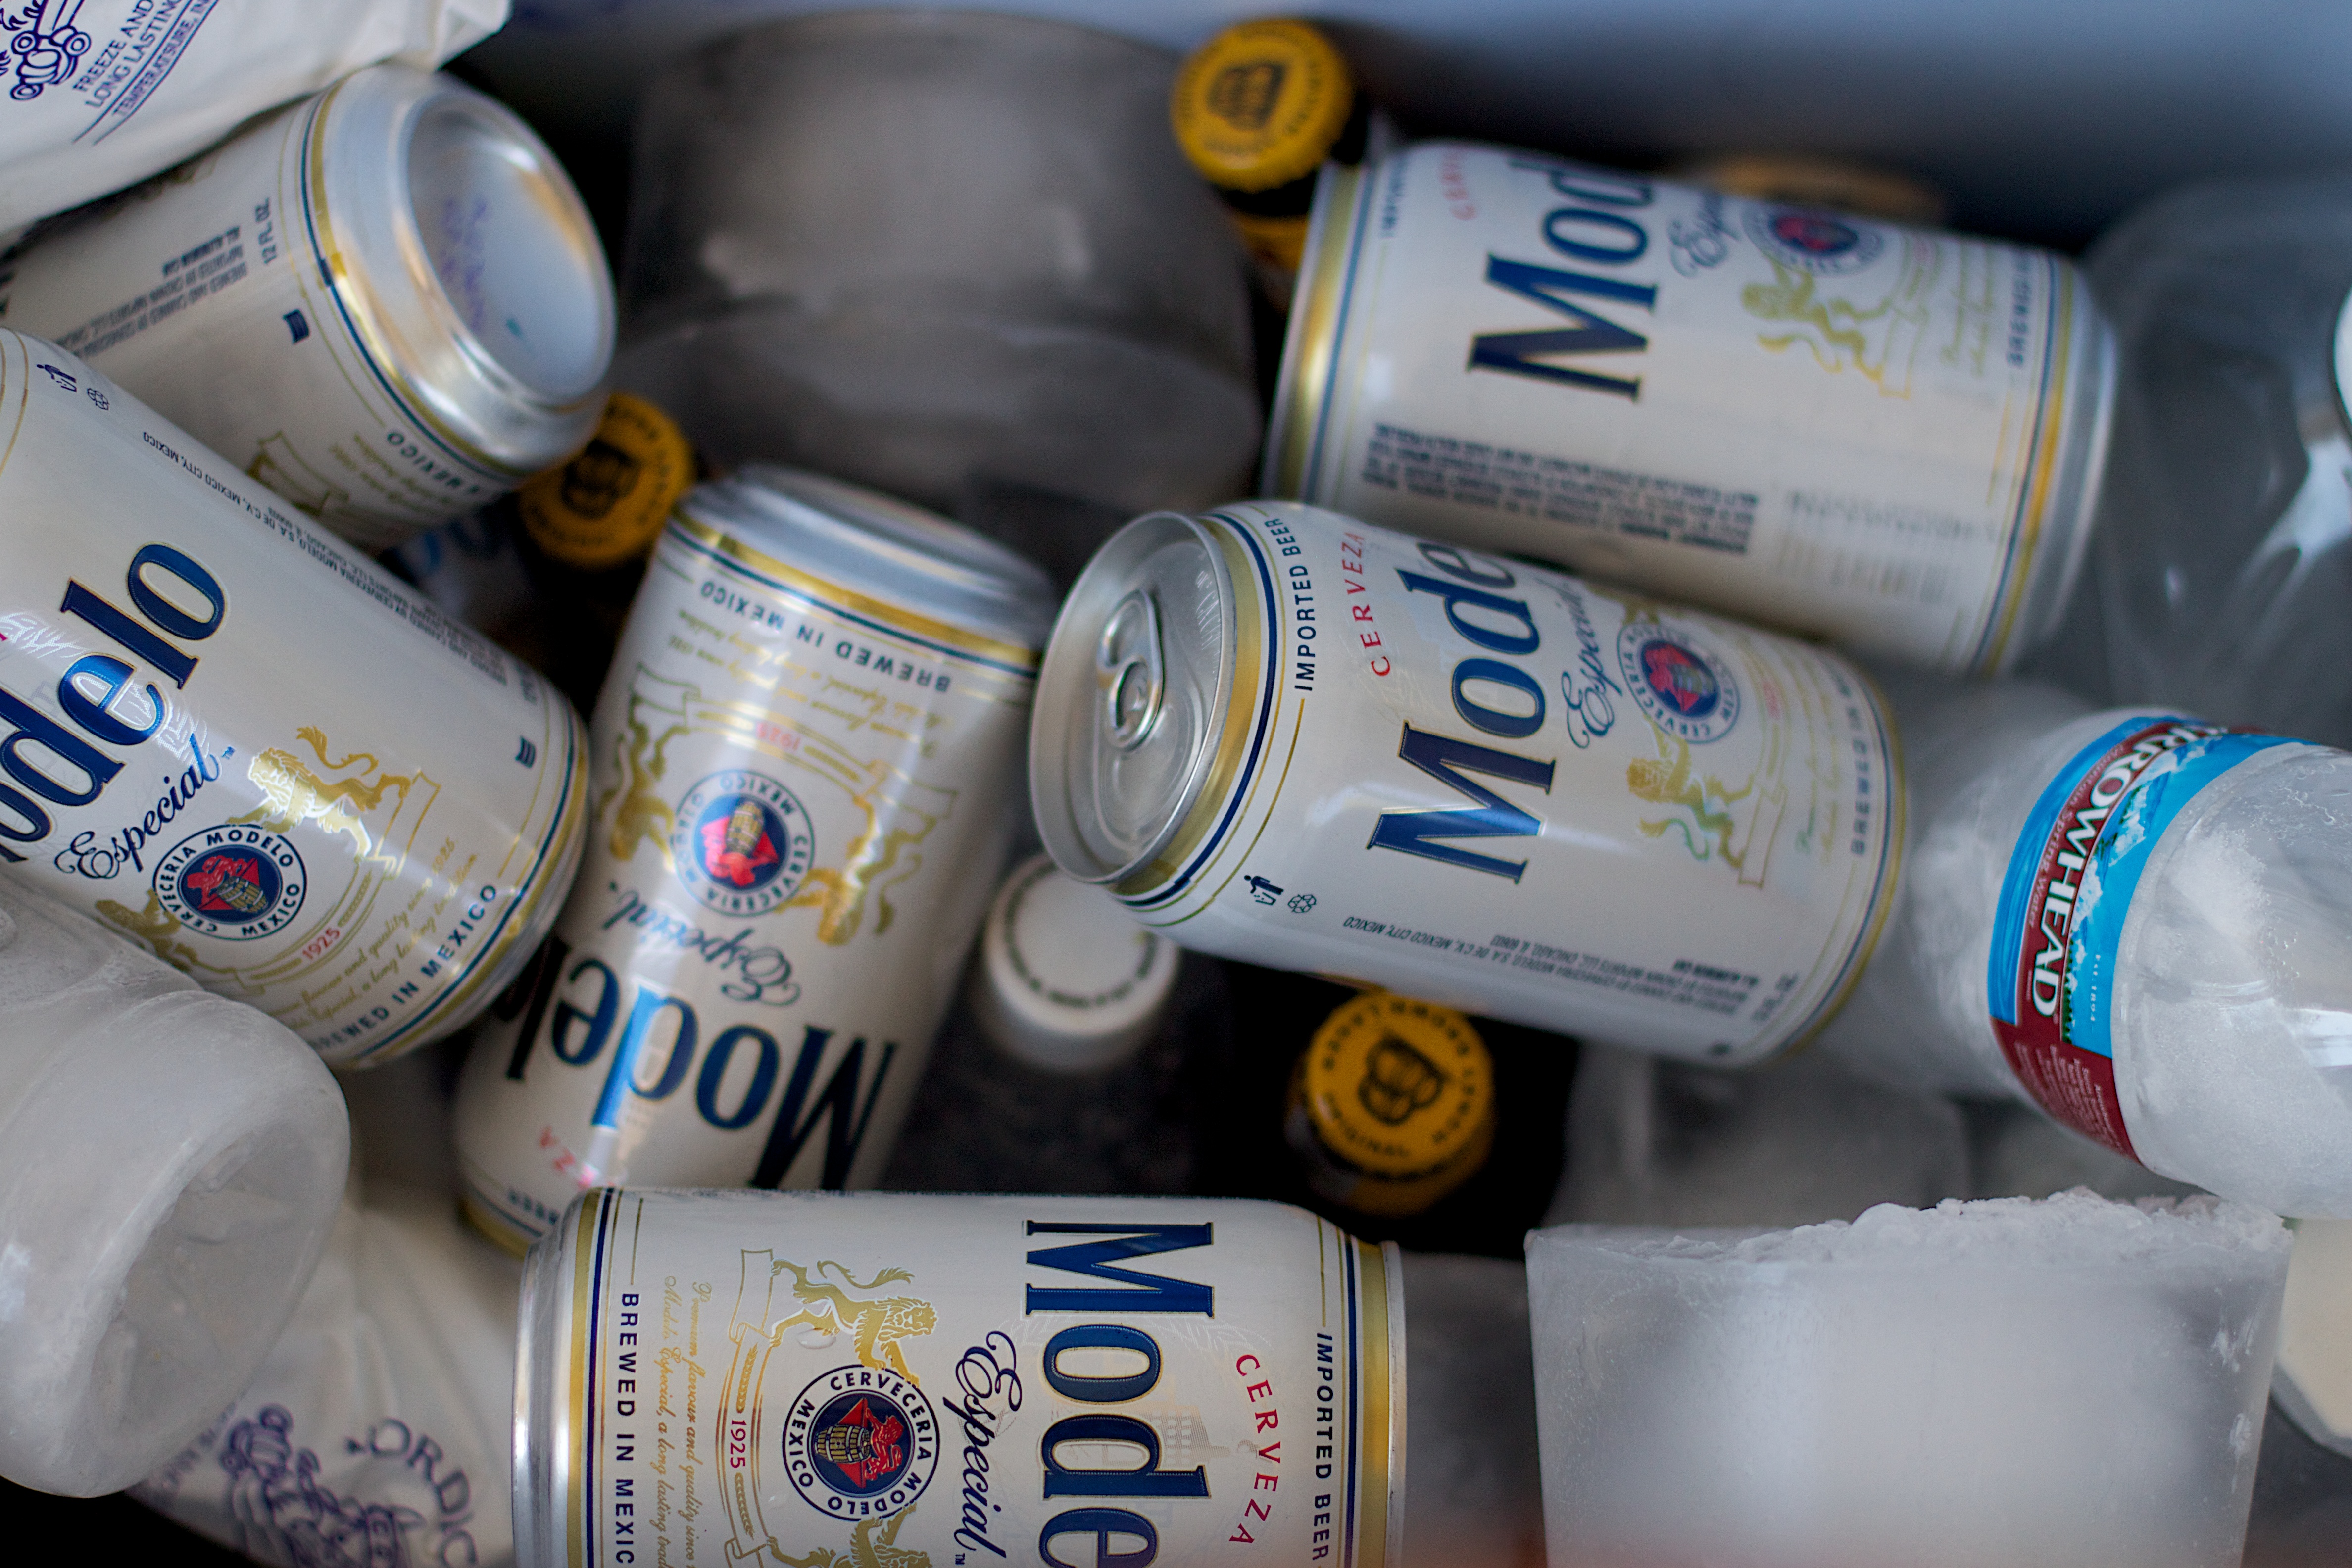
white, food, drink, bottle, blue, material, beer, flavor, plastic wrap